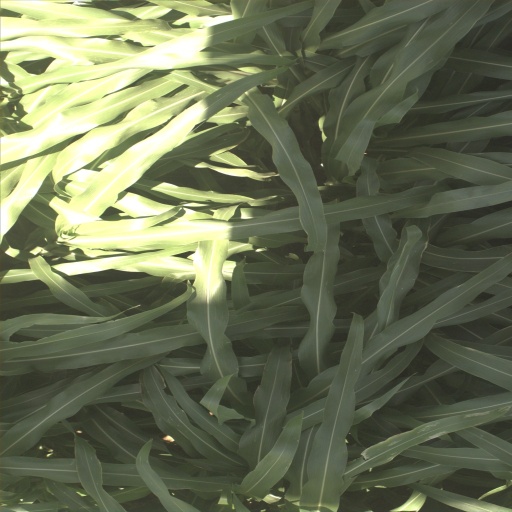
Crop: sorghum